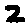
Label: 2